Leslie Earl Simon

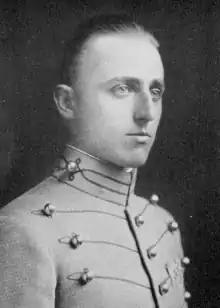
At West Point in 1924

Leslie Earl Simon (August 11, 1900 – October 28, 1983) was an American military officer and scientist, a major general in the U.S. Army's Ordnance Department, and director of the Ballistic Research Laboratory at the Aberdeen Proving Ground military facility in Maryland.